Sadh Belo

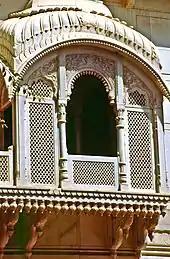
The shrine features intricate marble work.

The island was once a forested island and was called Menak Parbat. Later the Udasi saint (sage) Baba Bankhandi Maharaj settled here and then this place became known as the Sadhu Bhelo.